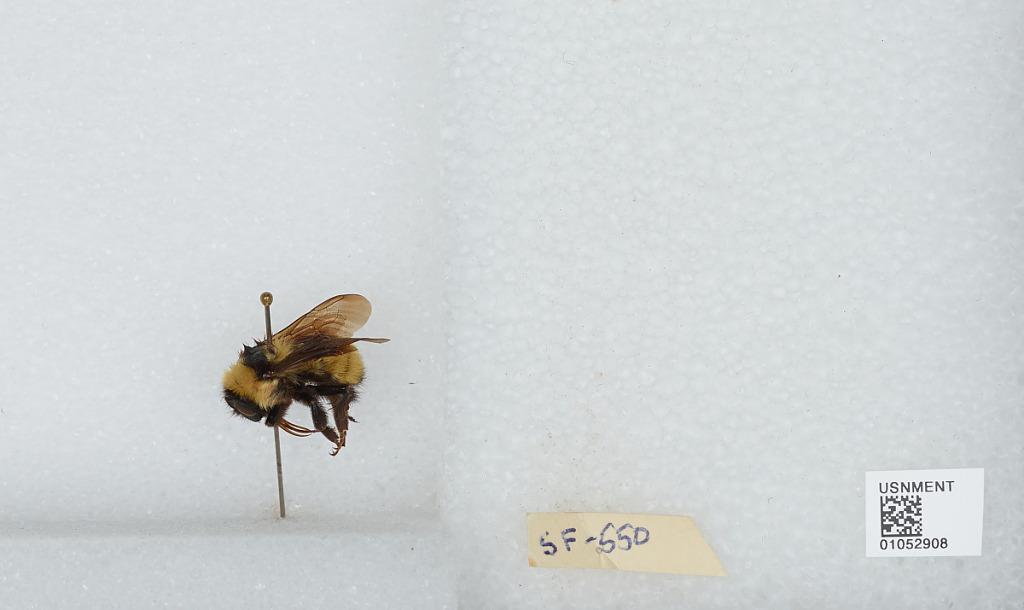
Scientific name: Bombus sp.